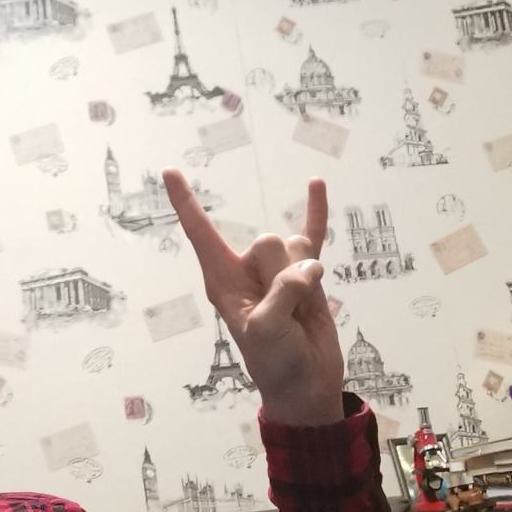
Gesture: rock